Robert Cholmondeley, 1st Viscount Cholmondeley

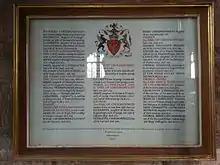
Cholmondeley's listing in the family vault at St Oswald's Church, Malpas

Lord Cholmondeley was the son of Hugh Cholmondeley and Mary Bodvile. Sir Hugh Cholmondeley was his grandfather and Robert Cholmondeley, 1st Earl of Leinster, his uncle. He succeeded to the estates of his uncle Lord Leinster in 1659 and two years later he was raised to the Peerage of Ireland as Viscount Cholmondeley, of Kells in the County of Meath. Cholmondeley married Elizabeth Cradock, daughter of George Cradock of Caverswall Castle. He died in May 1681, and was succeeded in the viscountcy by his eldest son Hugh, who was created Earl of Cholmondeley in 1706. His second son George became a prominent soldier.